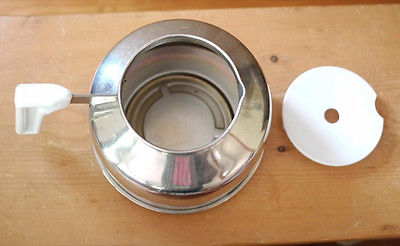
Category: kettle